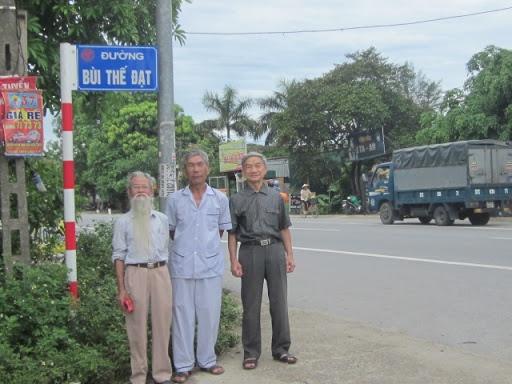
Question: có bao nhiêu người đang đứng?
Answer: có ba người